Stjepan Miletić

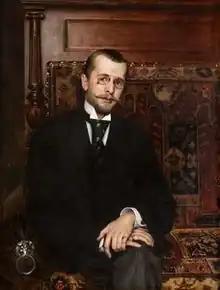
A portrait of Miletić by Vlaho Bukovac, 1894

Stjepan Miletić (24 March 1868 8 September 1908) was a Croatian playwright, director, critic, and writer.